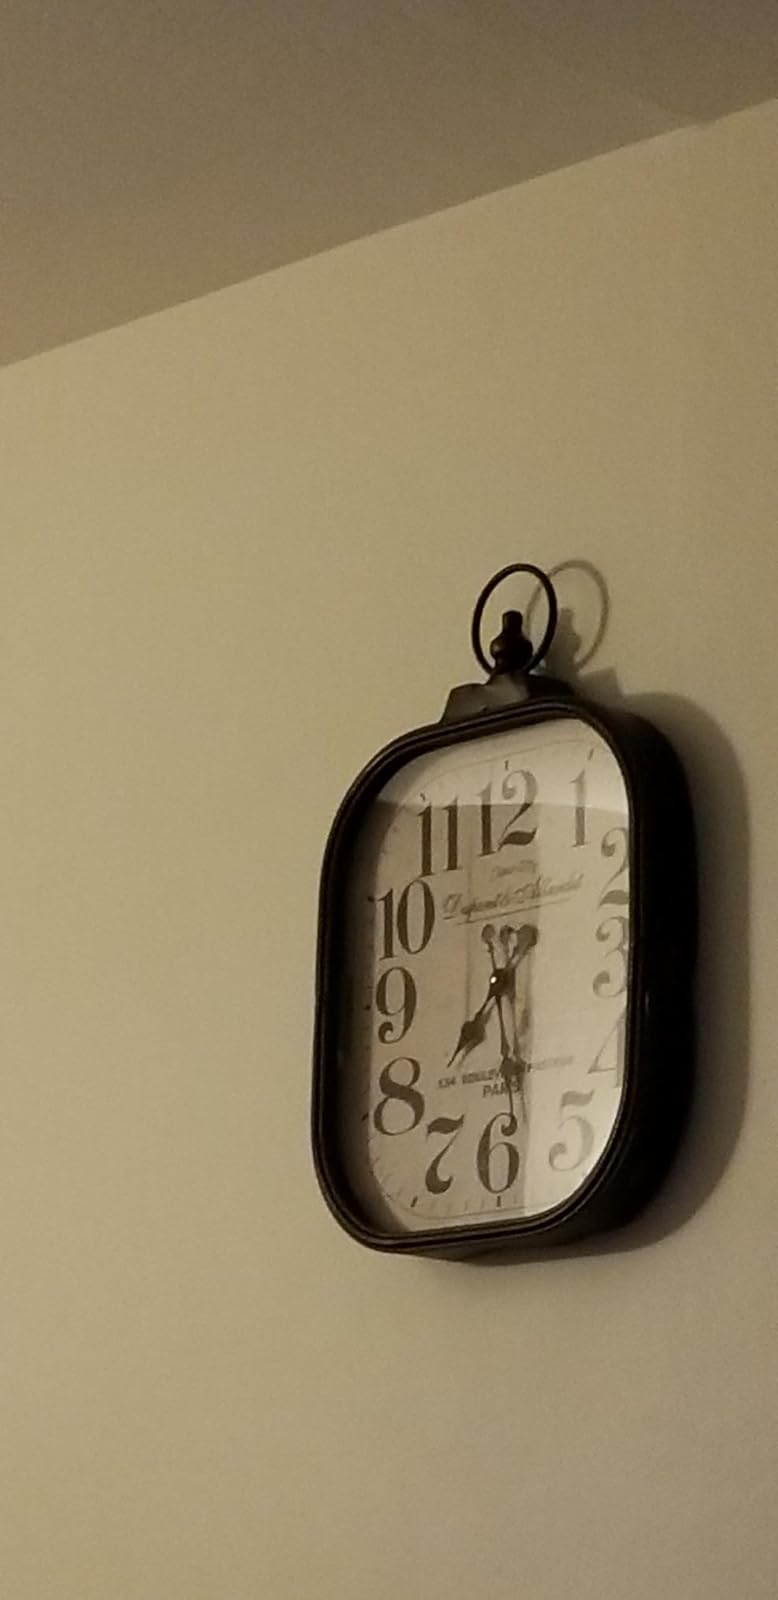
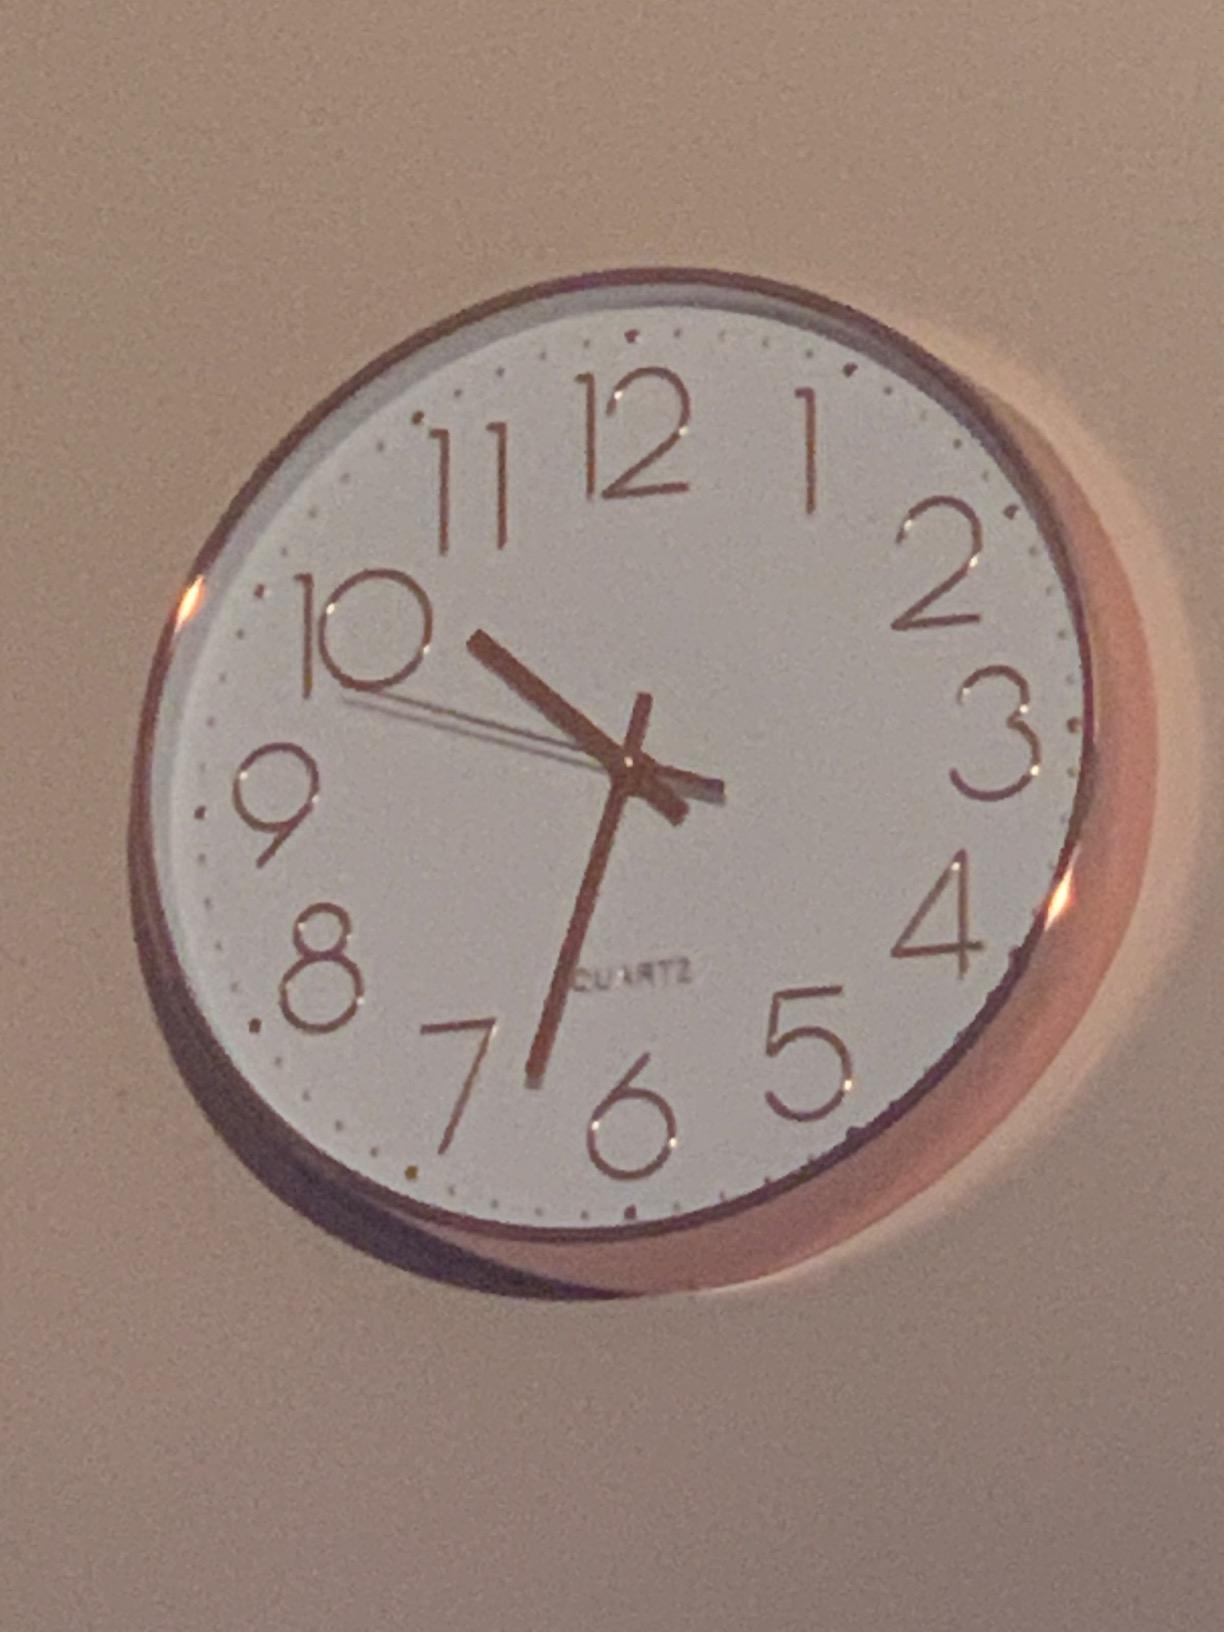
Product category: clock
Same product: no